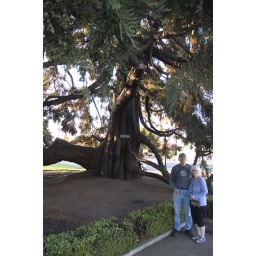
This is the huge tree that stands in front of the Parliament building in Victoria